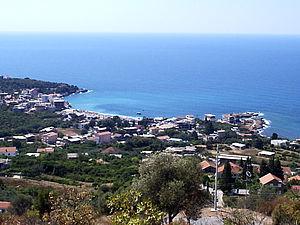
Dobra Voda est un village du sud du Monténégro, dans la municipalité de Bar.